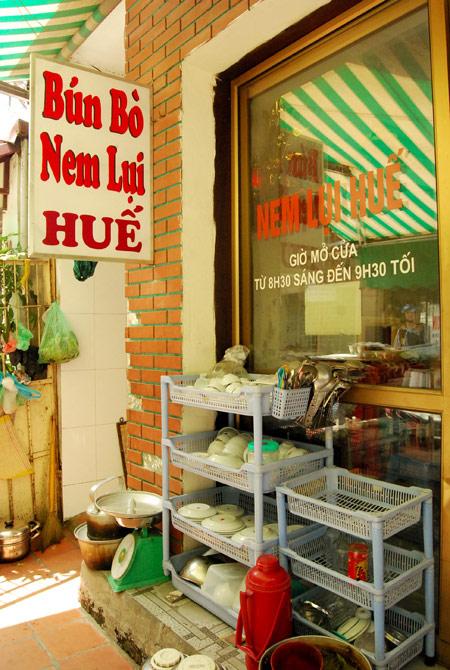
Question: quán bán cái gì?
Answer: bún bò, nem lụi